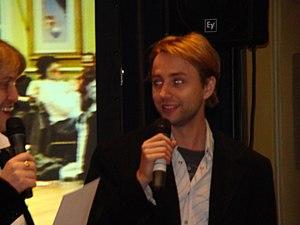
Cet article présente les personnages de la série télévisée Mad Men.